Michael G. Stahl

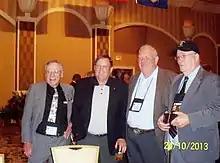
SFC Mike Stahl (left) with some fellow RT Michigan men. 1-0 MG Eldon Bargewell (Ret.) Stahl's 1-1 MAJ Charlie Reed (Ret.) 1-0 LT James Wiesbrod

Throughout his first tour, Stahl had many occasions to work with Air America aircraft to fulfill various duties while assigned to "C" Company in Da Nang. During the period of time Stahl was working as the C-Team's CA (Civil Affairs) NCO, Thuong Duc Camp once again came under siege by the enemy. The camp's defenders were running low on food, while Stahl's location had a surplus. Due to anti aircraft fire, the Air Force declined to fly the mission. Using topographical maps and his training and experience as a Parachute Rigger, Stahl orchestrated the only known combat freefall supply drop. From an Air America DHC-4 Caribou Stahl air dropped five one-thousand pound pallets of rice to the besieged camp.